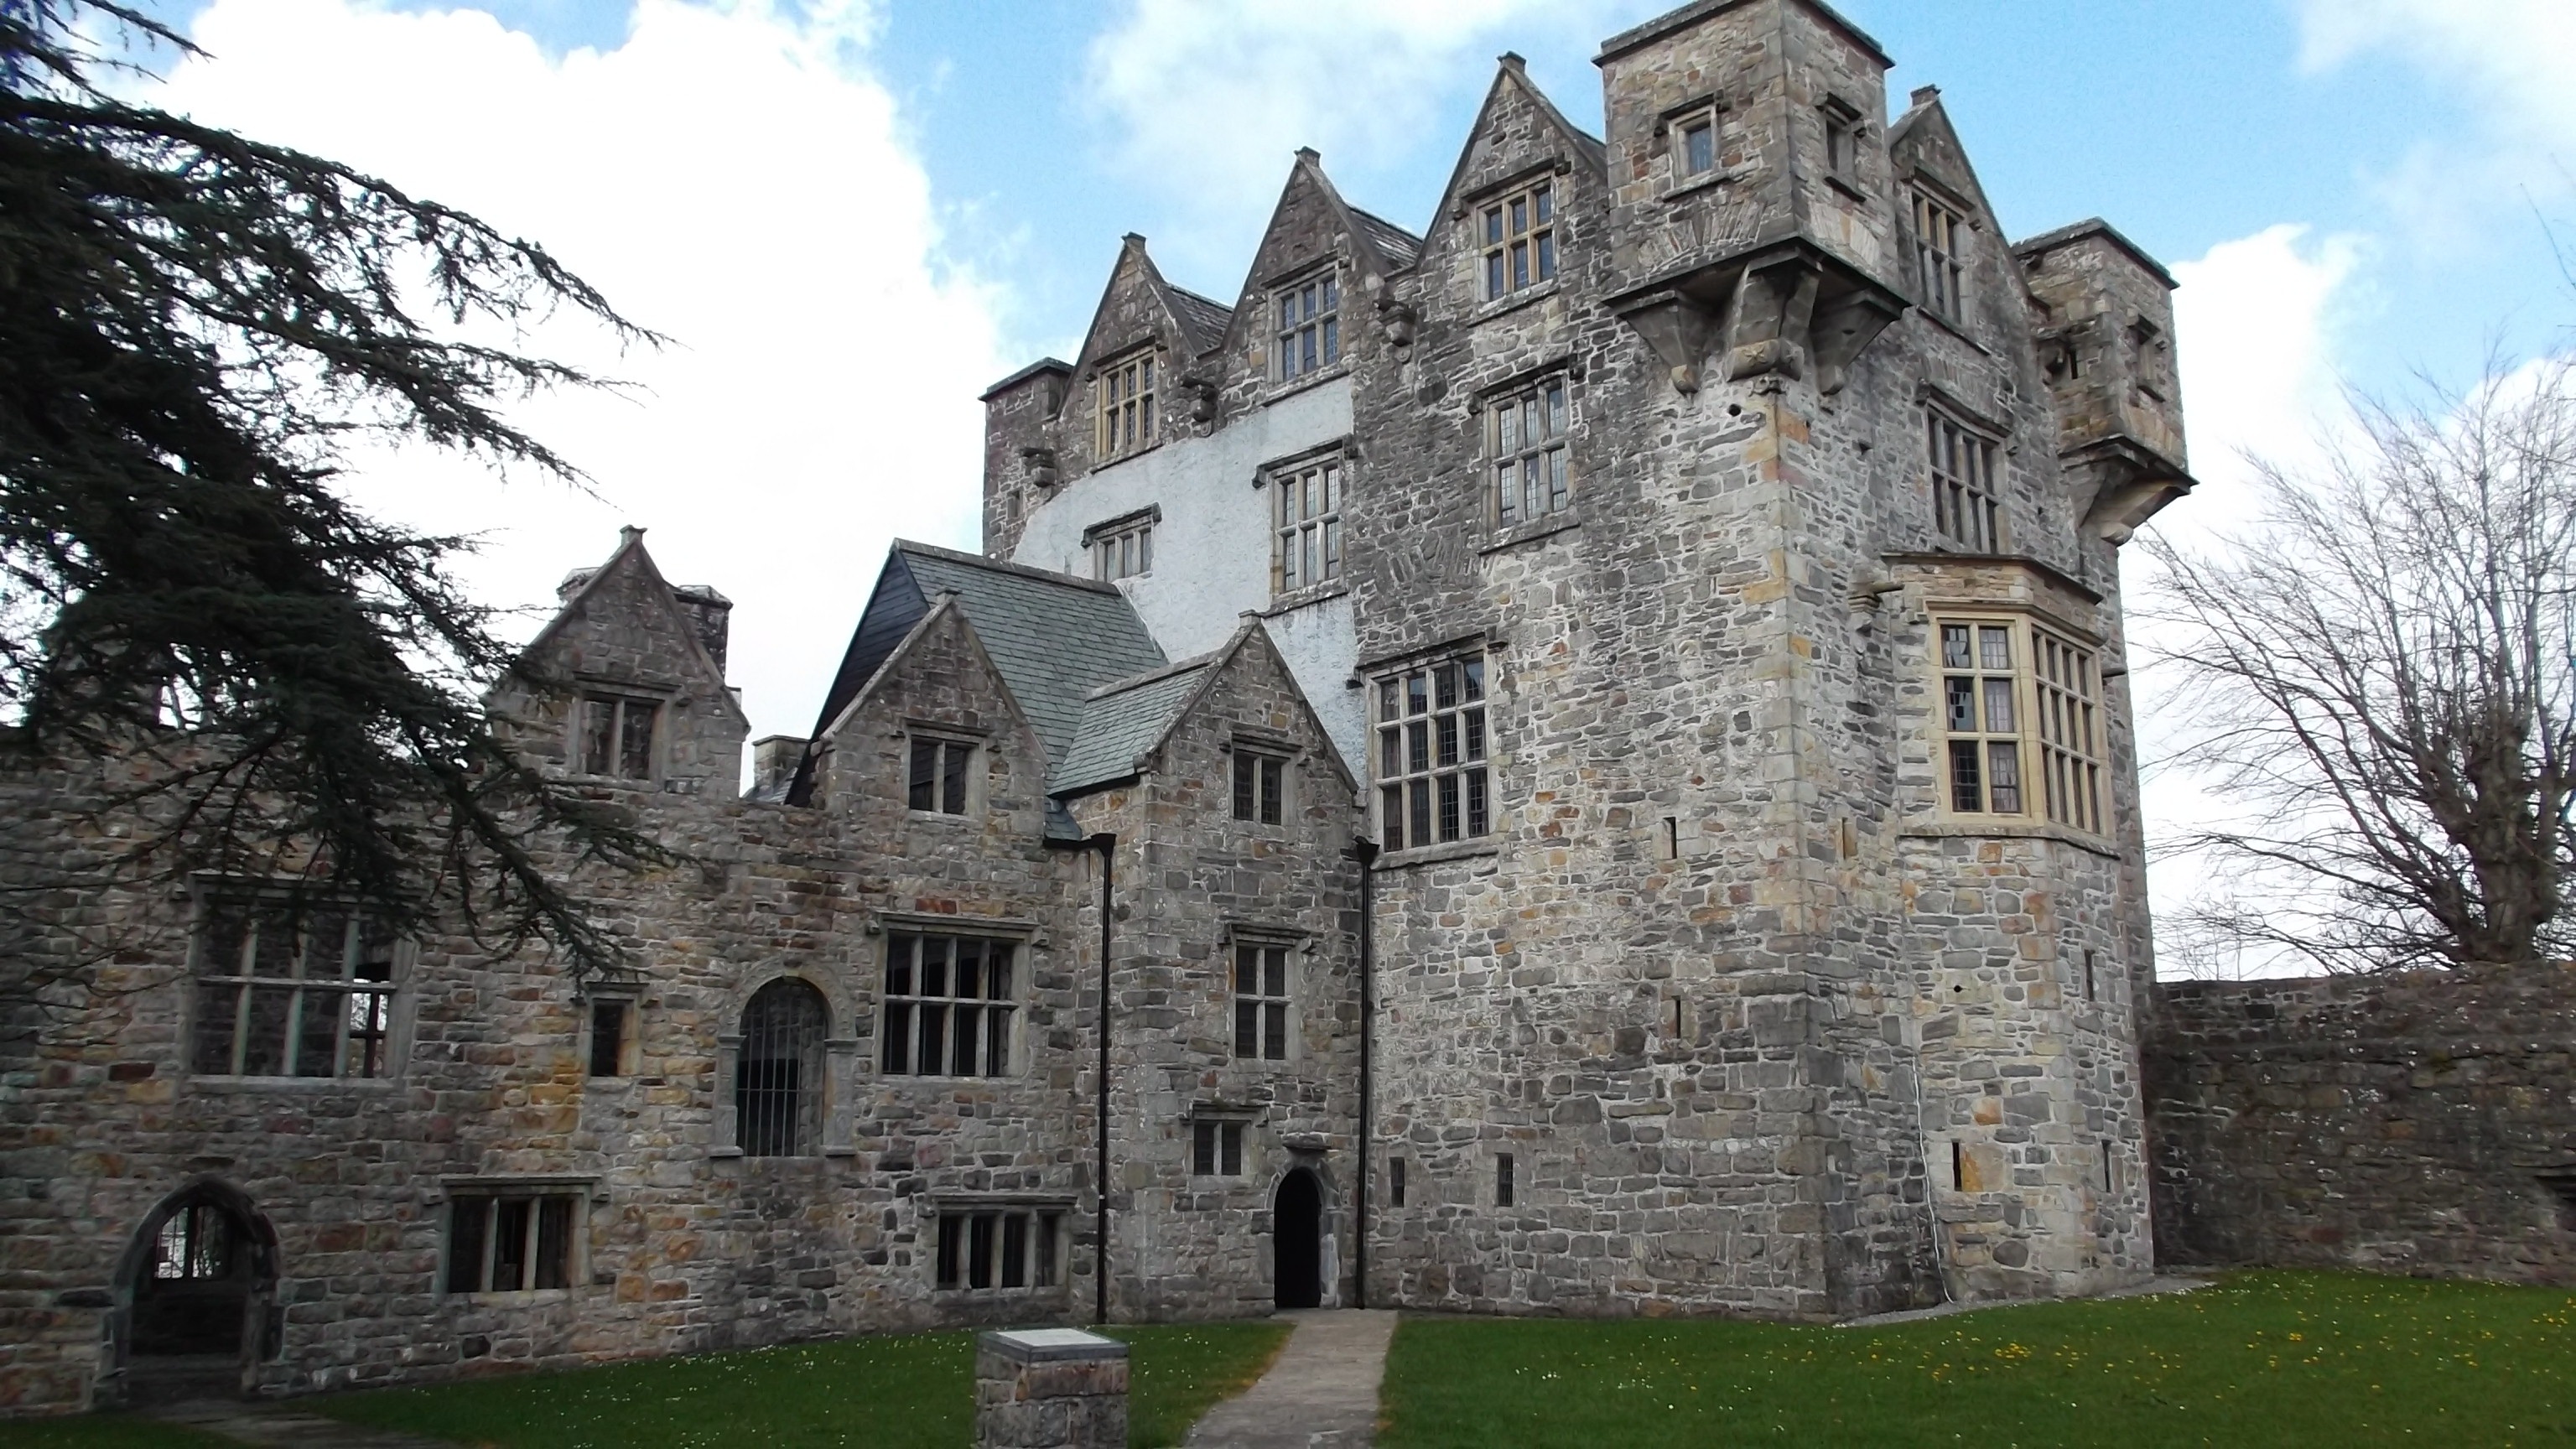
mansion, building, chateau, old, castle, place of worship, medieval architecture, monastery, ireland, abbey, historical, estate, middle ages, celtic, manor house, stately home, almshouse, donegal, water castle